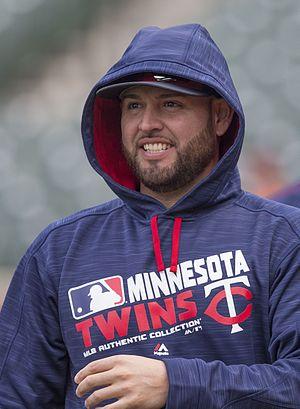
Carlos Enrique Nolasco dit Ricky Nolasco, né le 13 décembre 1982 à Corona, Californie, États-Unis, est un lanceur droitier des Angels de Los Angeles de la Ligue majeure de baseball.